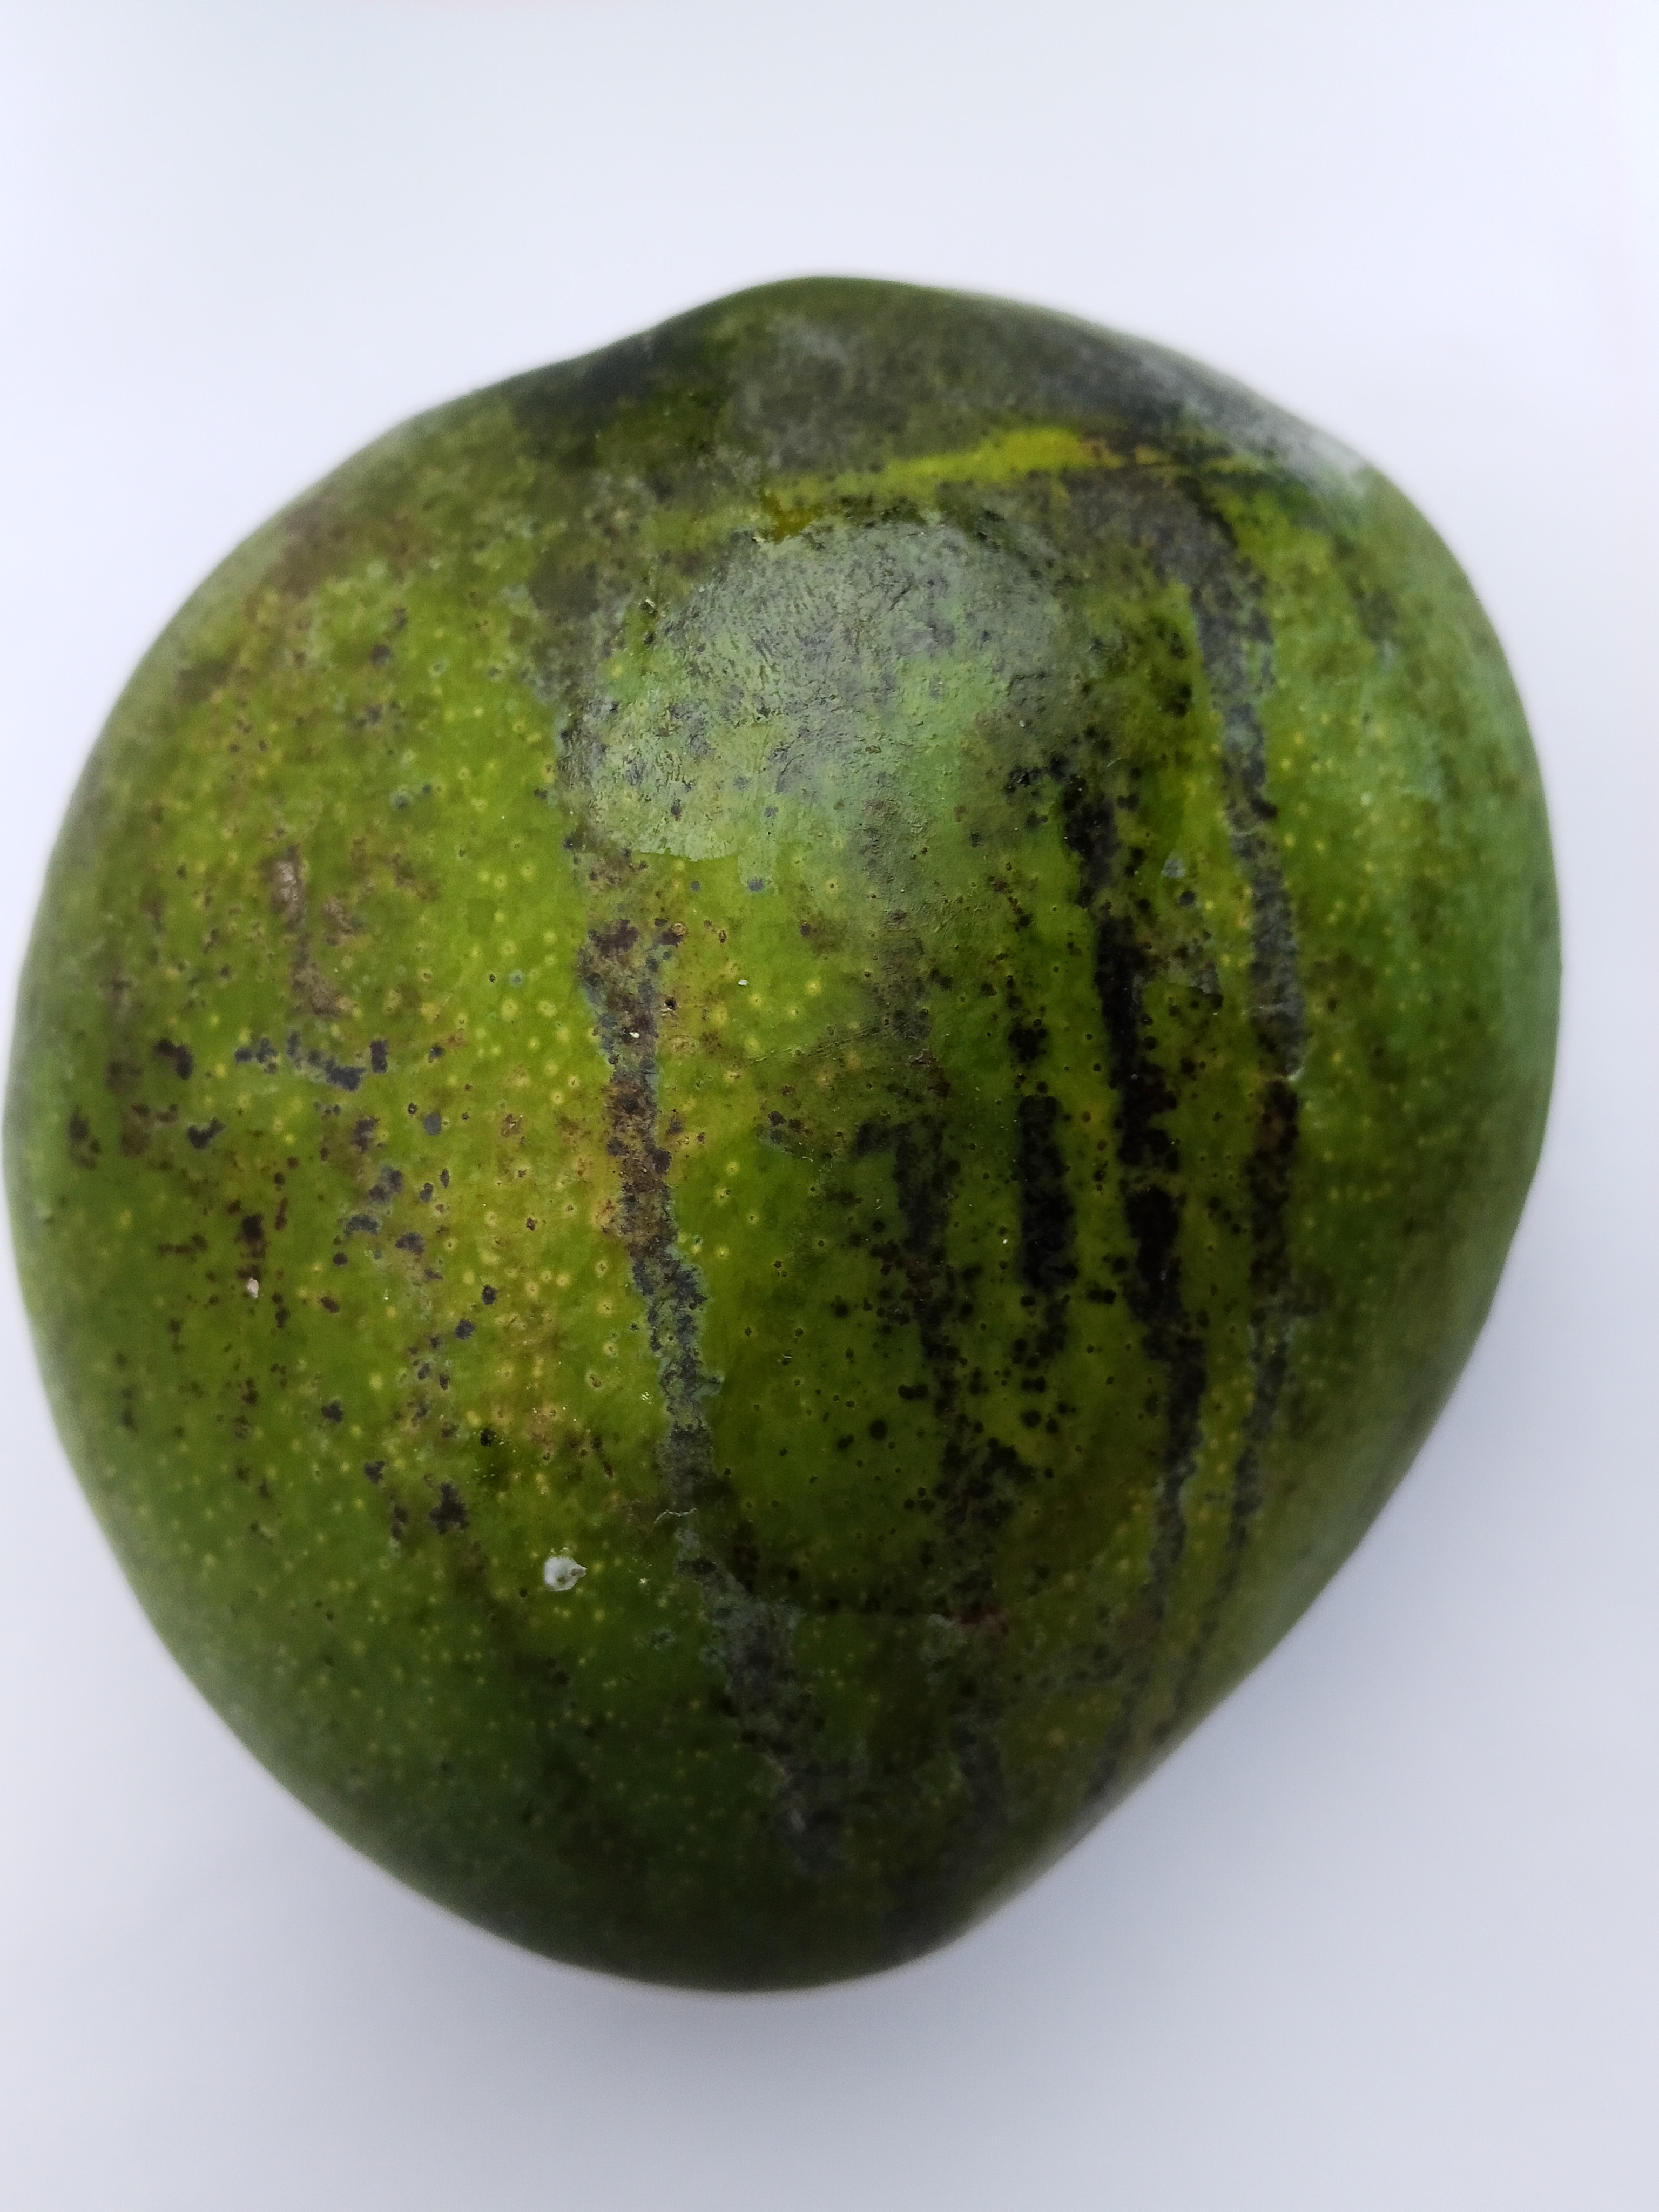
Mango variety: Bari 4